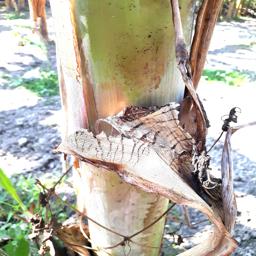
Label: BACTERIAL SOFT ROT